Jomalig

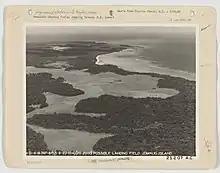
Aerial view of Jomalig Island, 1933

Jomalig Island was previously part of the adjacent town of Polillo. Because of the geographical location of Jomalig, the district found it difficult to be recognized and established which further contributed to its slow development. It was only in the year 1952 when Jomalig, Quezon was subdivided for agricultural and residential lots, as sponsored by Polillo Mayor Mamerto Azarias and the Municipal Council.